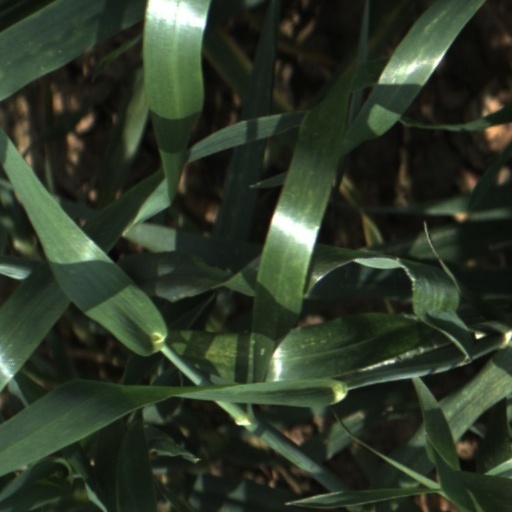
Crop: wheat